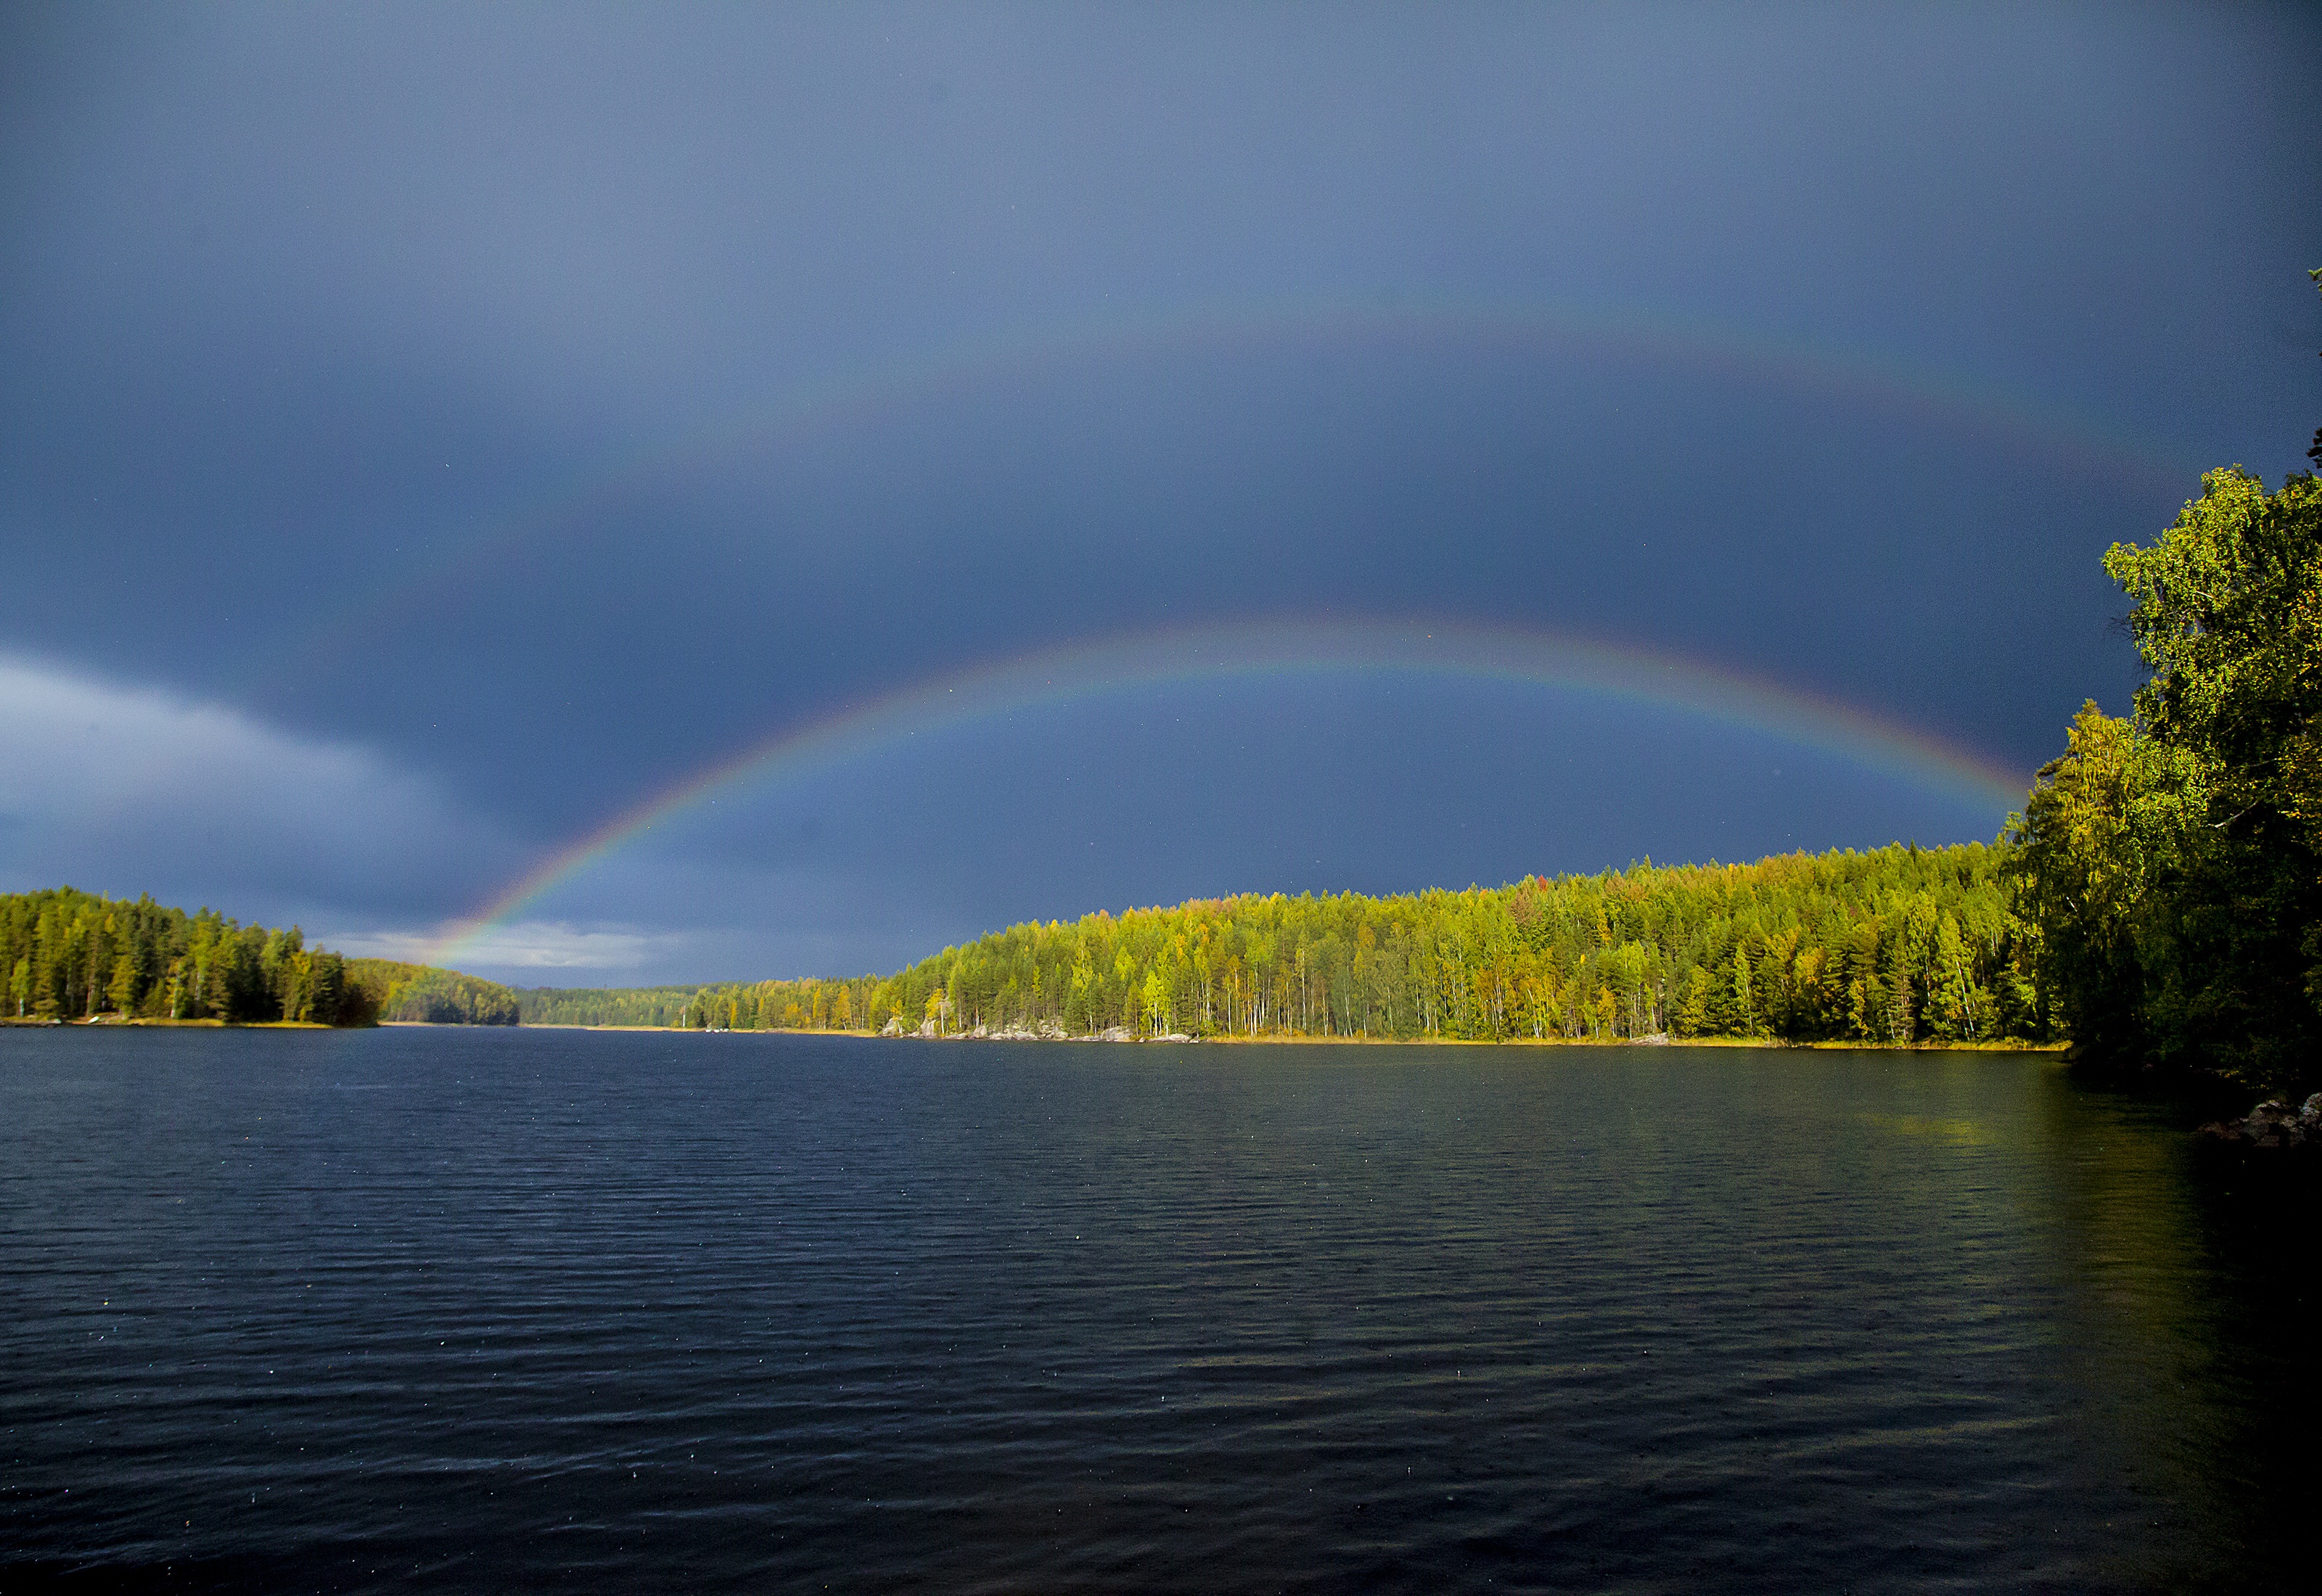
water, nature, cloud, sky, sunshine, sunlight, rain, lake, atmosphere, summer, reflection, aurora, rainbow, loch, lake in finland, meteorological phenomenon, atmospheric phenomenon